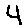
Label: 4